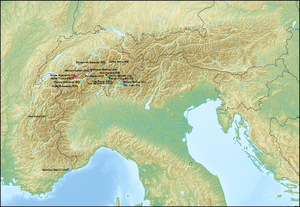
Carte des Alpes avec la position de tous les participants au Red Bull X-Alps 2009 encore en course le 28 Juillet 2009 a 19h lorsque le vainqueur Christian Maurer a atteint le mont gros
Le Red Bull X-Alps est une compétition internationale bisannuelle de vol-bivouac en parapente dont la première édition s'est déroulée en 2003.